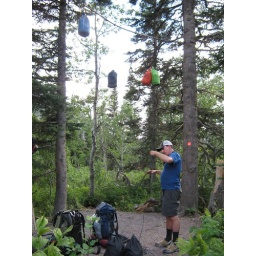
The bear bag areas are all set up for you in Glacier, along with a group food-prep spot.